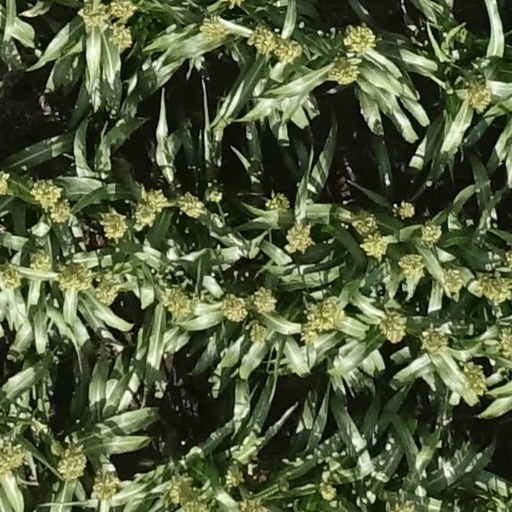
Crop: sorghum